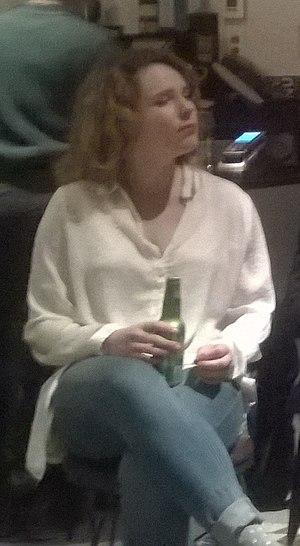
Ma photo de Charlotte Aubin à Montréal , Québec , Canada au théâtre de Quat'Sous.